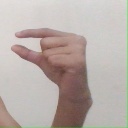
अक्षर: ग